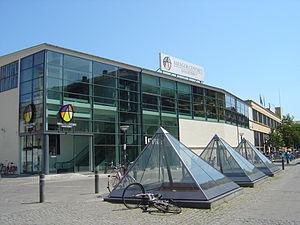
Amagerbro est une station du métro de Copenhague.